Archery at the 2010 Asian Para Games

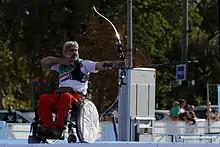
Ebrahim Ranjbar Kivaj (ARW2) in September 2013.

Archery at the 2010 Asian Para Games were held in Aoti Archery Range from December 13 to December 17. There were 9 gold medals in this sport.